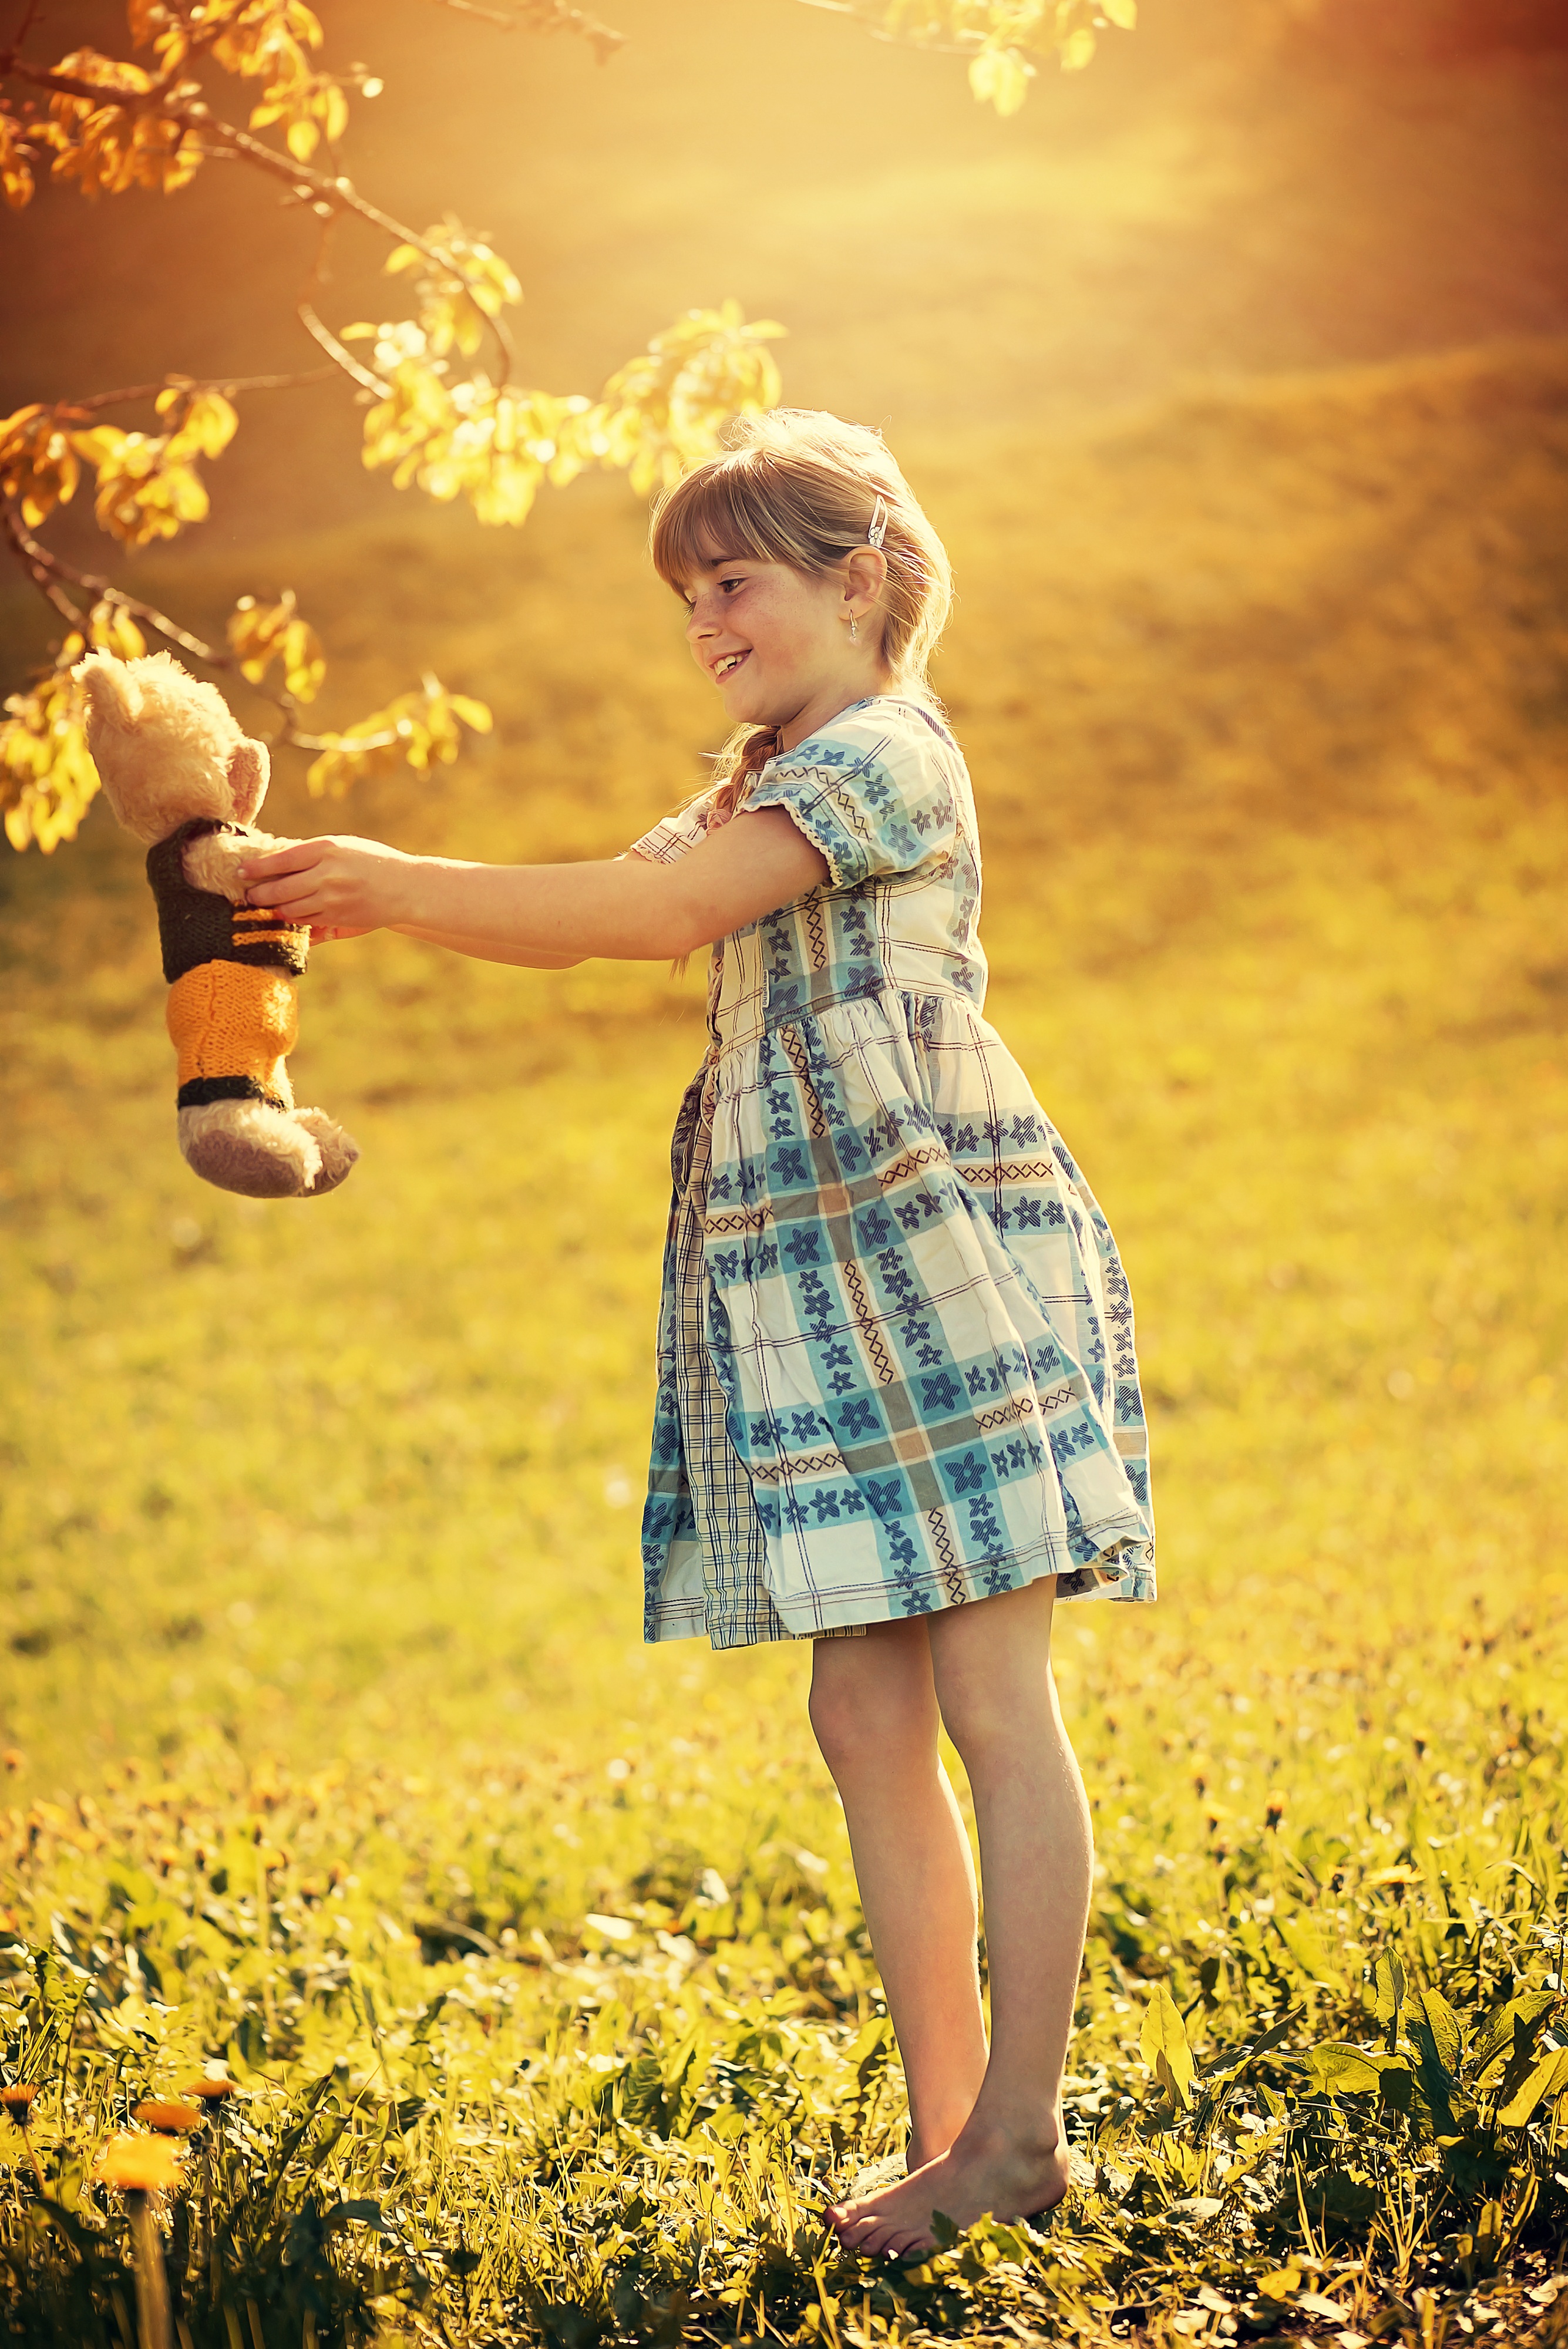
nature, person, girl, meadow, play, sunlight, morning, flower, portrait, spring, autumn, romance, child, human, yellow, lighting, season, teddy bear, dress, happy, out, late summer, teddy, portrait photography